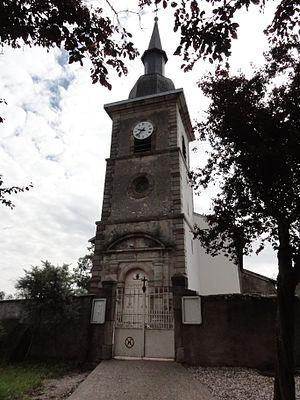
Croismare (M-et-M) église
Croismare est une commune française située dans le département de Meurthe-et-Moselle, en région Grand Est.